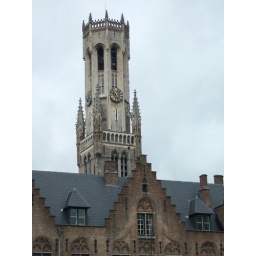
The belfort (belfry) tower in the market square, containing an art gallery &amp;quot;and public loos&amp;quot; (information: Bruges guidebook)